List of informally named dinosaurs

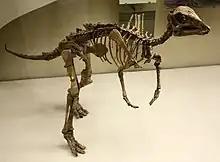
Skeleton of "Gadolosaurus"

The "EK troodontid" (specimen SPS 100/44) is an unnamed genus of troodontid dinosaur discovered in Mongolia. In the scientific literature it is referred to as the "EK troodontid", after the Early Cretaceous sediments in which it was found. SPS 100/44 was discovered by Sergei Mikhailovich Kurzanov during the 1979 Soviet-Mongolian Paleontological Expedition. It was found in deposits of the Barunbayaskaya Svita at the Khamareen Us locality, Dornogov (southeastern Gobi Desert), in the Mongolian People's Republic. SPS 100/44 was described by Rinchen Barsbold and colleagues in 1987.